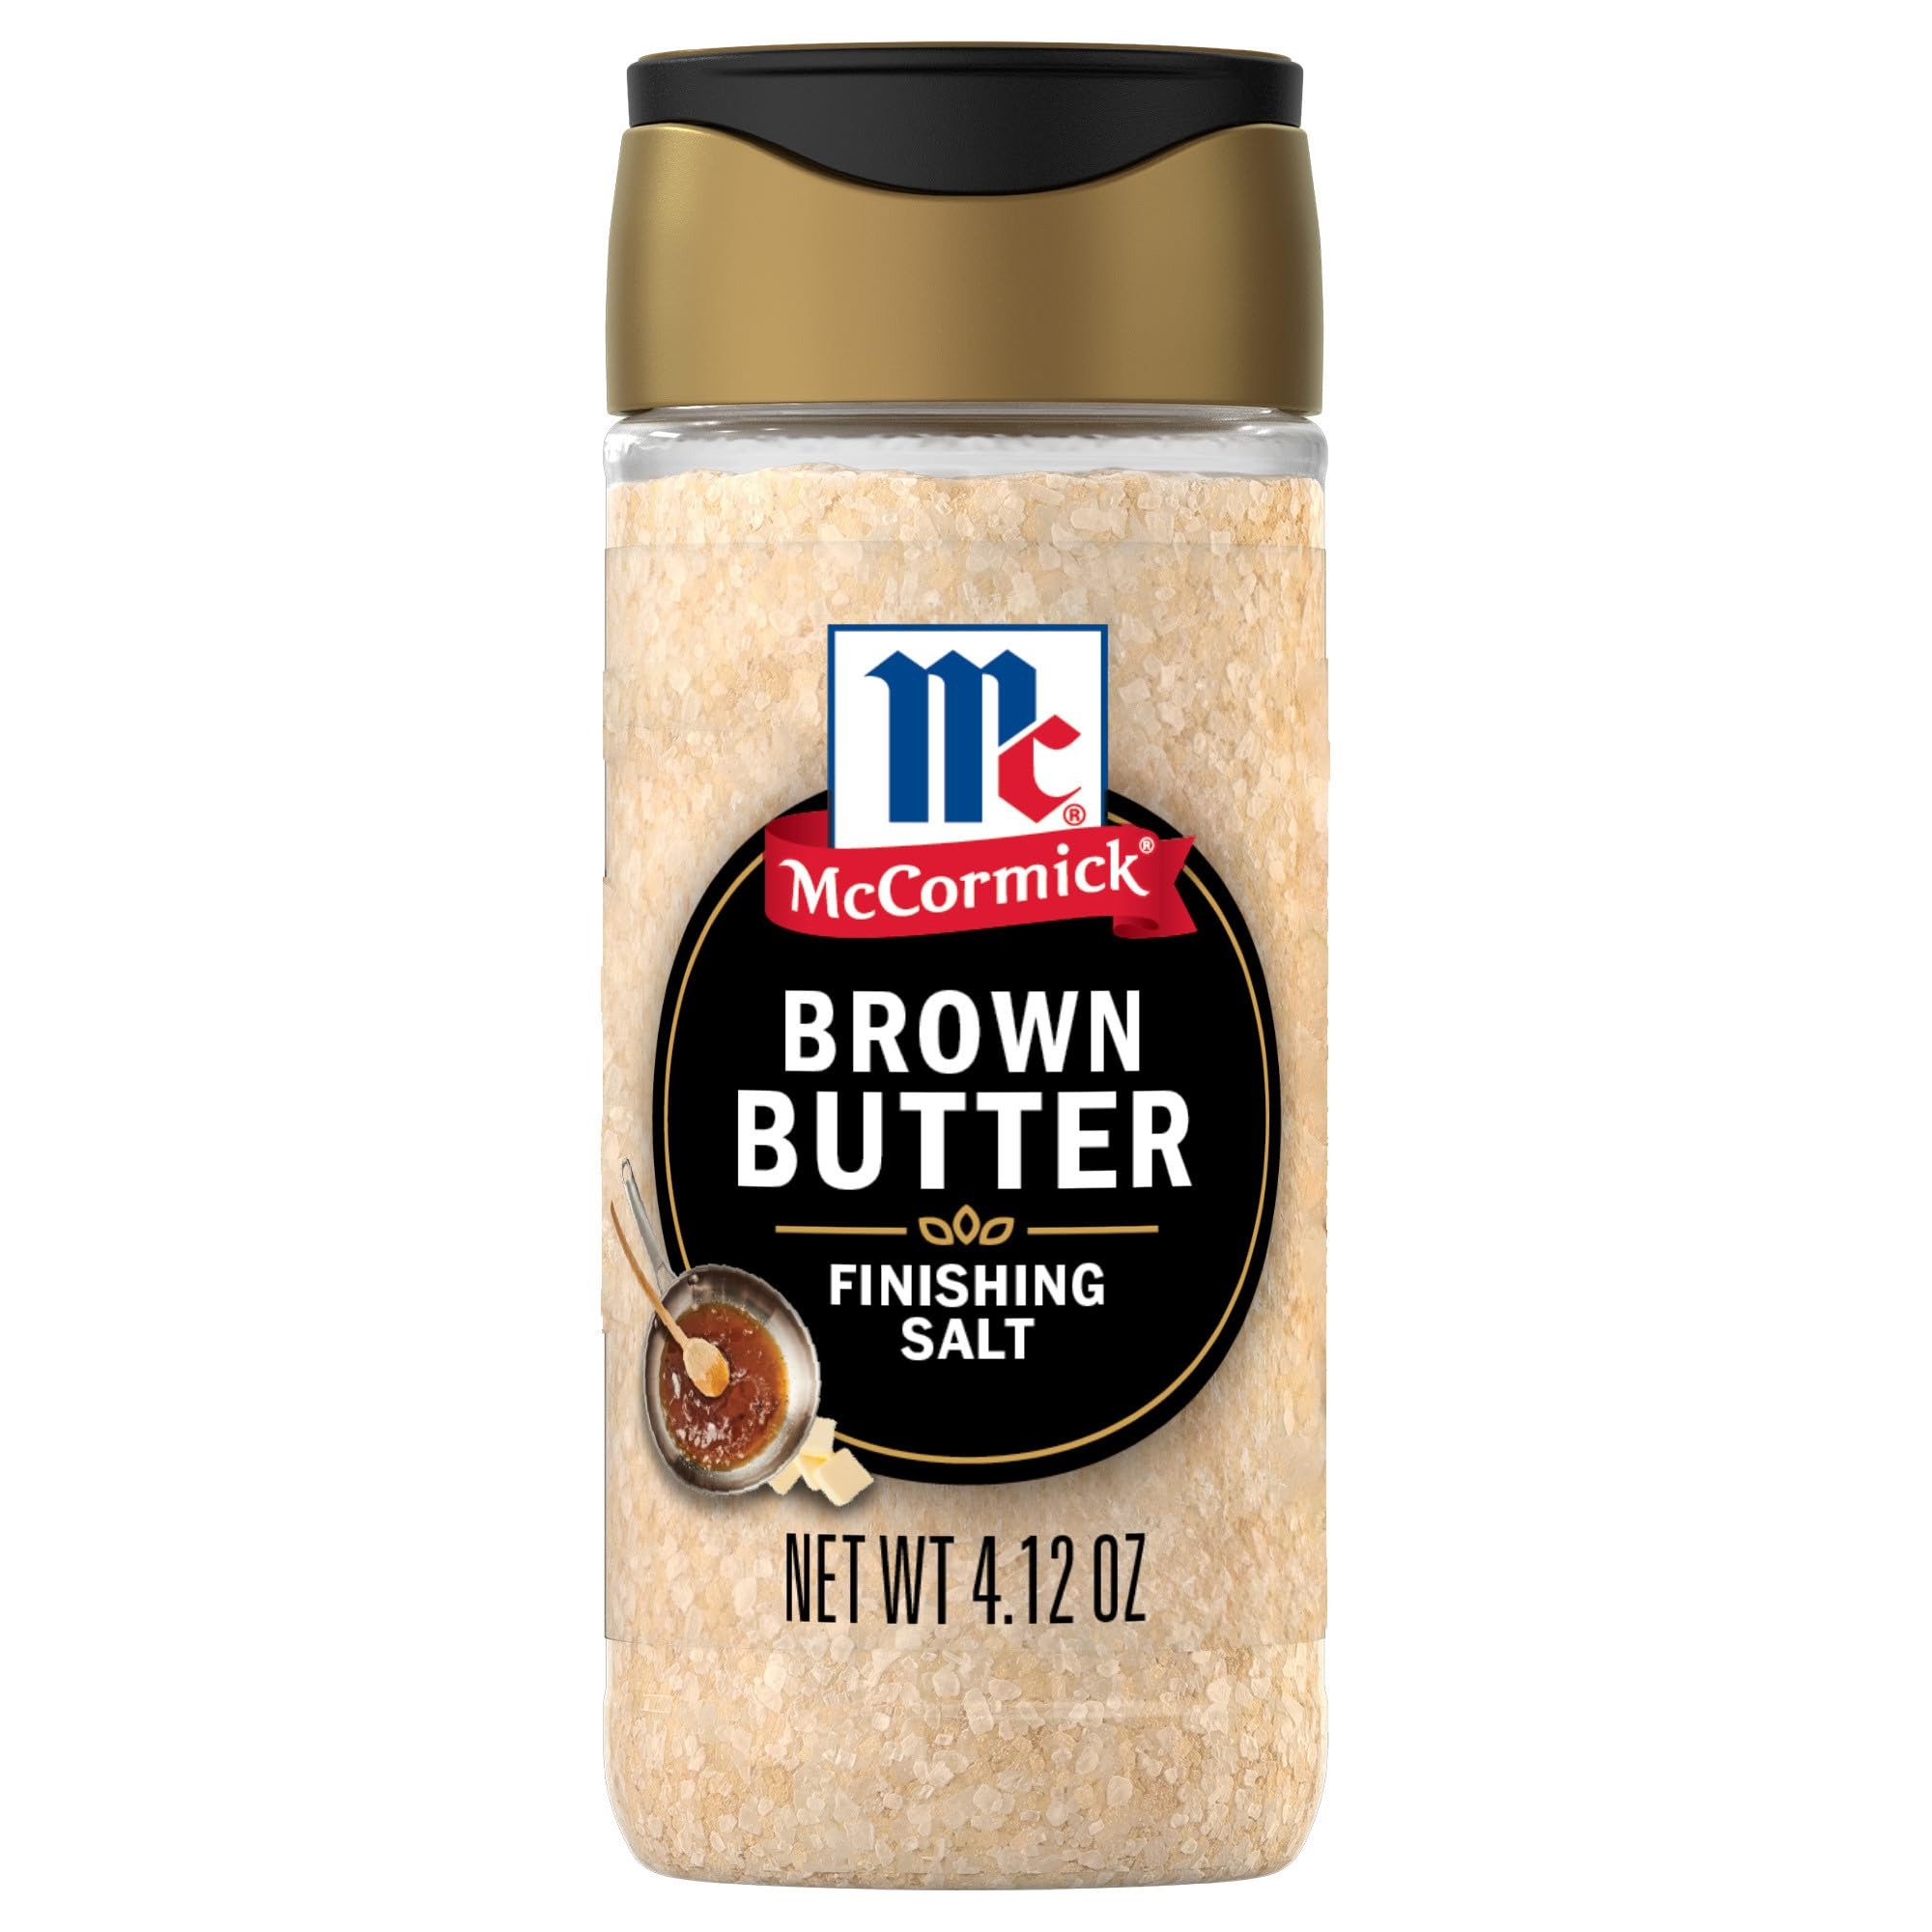
Item Name: McCormick Finishing Salt, Brown Butter, Limited Edition, Cocktail Rimmer, For Dessert, Ice Cream, Oatmeal, Pie, Cakes, Cookies, Eggnog, Butternut Squash, and More, 4.12 oz
Bullet Point 1: RICH & AROMATIC: A harmonious blend of salt infused with the nutty, aromatic flavors of brown butter to enhance your favorite foods and recipes.
Bullet Point 2: UNIQUE FLAVOR & TEXTURE: Coarse texture and memorable flavor transforms recipes and favorite foods – just cook, sprinkle, or garnish.
Bullet Point 3: GREAT FOR BAKED GOODS: Sprinkle over chocolate chip cookies before baking for a rich, elevated touch; also great for pies, cakes, oatmeal, and eggnog.
Bullet Point 4: FOR SAVORY DISHES: Sprinkle over grilled corn on the cob, stir into mashed potatoes, or enjoy with creamy pasta dishes.
Bullet Point 5: LONG LASTING FRESH FLAVOR: Now in a SnapTight bottle to keep flavor and aroma sealed in, making meals delicious with every snap of the cap. Also includes an easy-to-find best by date.
Value: 4.12
Unit: Ounce

Price: 3.47